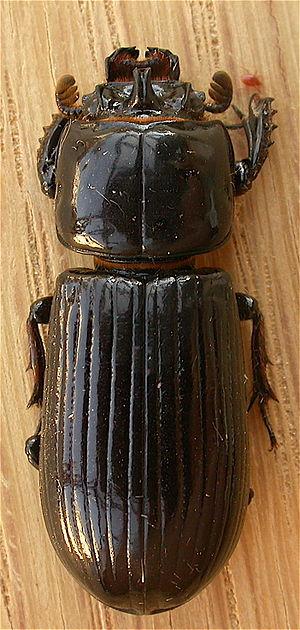
Aulacocyclus edentulus est une espèce de coléoptères de la famille des Passalidae, du genre Aulacocyclus.